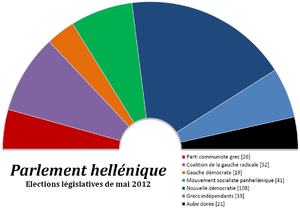
Composition politique du Parlement hellénique après les élections de mai 2012.
Le PASOK est un parti politique grec, social-démocrate. Le PASOK est membre du Parti socialiste européen et de l'Internationale socialiste.
Des élections législatives anticipées ont eu lieu en Grèce le 6 mai 2012, après avoir été annoncées pour le 29 avril 2012. Ces élections étaient initialement prévues pour 2013, conformément à la Constitution, mais la signature de l'accord ayant conduit à la formation en novembre 2011 d'un gouvernement d'unité nationale, en vue de ratifier et mettre en œuvre les mesures de rigueur élaborées en concertation avec les autres pays de la zone euro et le FMI, incluait comme condition l'organisation d'élections anticipées. Le 13 février 2012, le gouvernement annonce la tenue de ces élections au mois avril, peu après le vote par le Parlement d'un nouveau plan de rigueur particulièrement drastique.
En Grèce, de nouvelles élections législatives sont convoquées pour le 17 juin 2012, dix jours après la tenue des élections législatives de mai 2012.